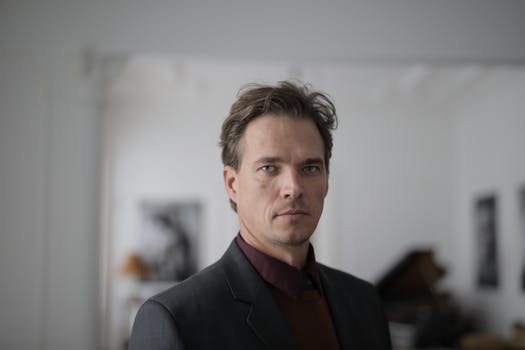
Label: No Watermark